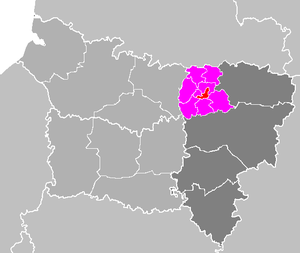
Le canton de Saint-Quentin-Sud est une ancienne division administrative française située dans le département de l'Aisne et la région Picardie.